West Parley

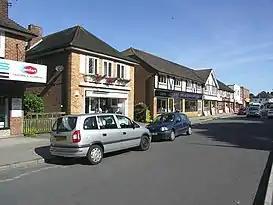

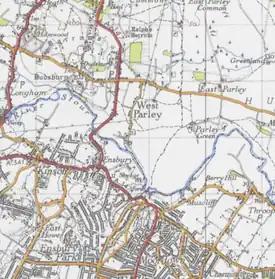

West Parley is older than both Bournemouth and Ferndown, it features in the Domesday Book when it had 60 inhabitants. At that time it had a Saxon Church, replaced by the present All Saints Church in the 12th century. There is evidence of West Parley being much older as Dudsbury Rings, to the South West of West Parley is the remains of a hill fort dated to the Iron Age, it can be seen as a defensive site that overlooks the River Stour. The walls of the fort can still be seen today.